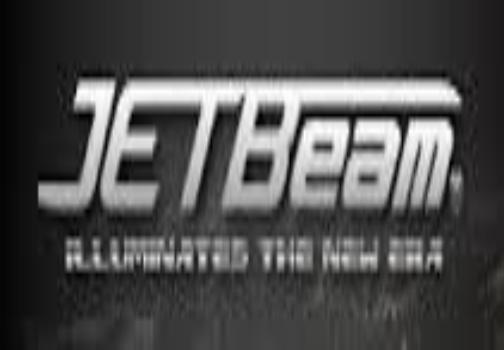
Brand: jetbeam
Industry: Electronic